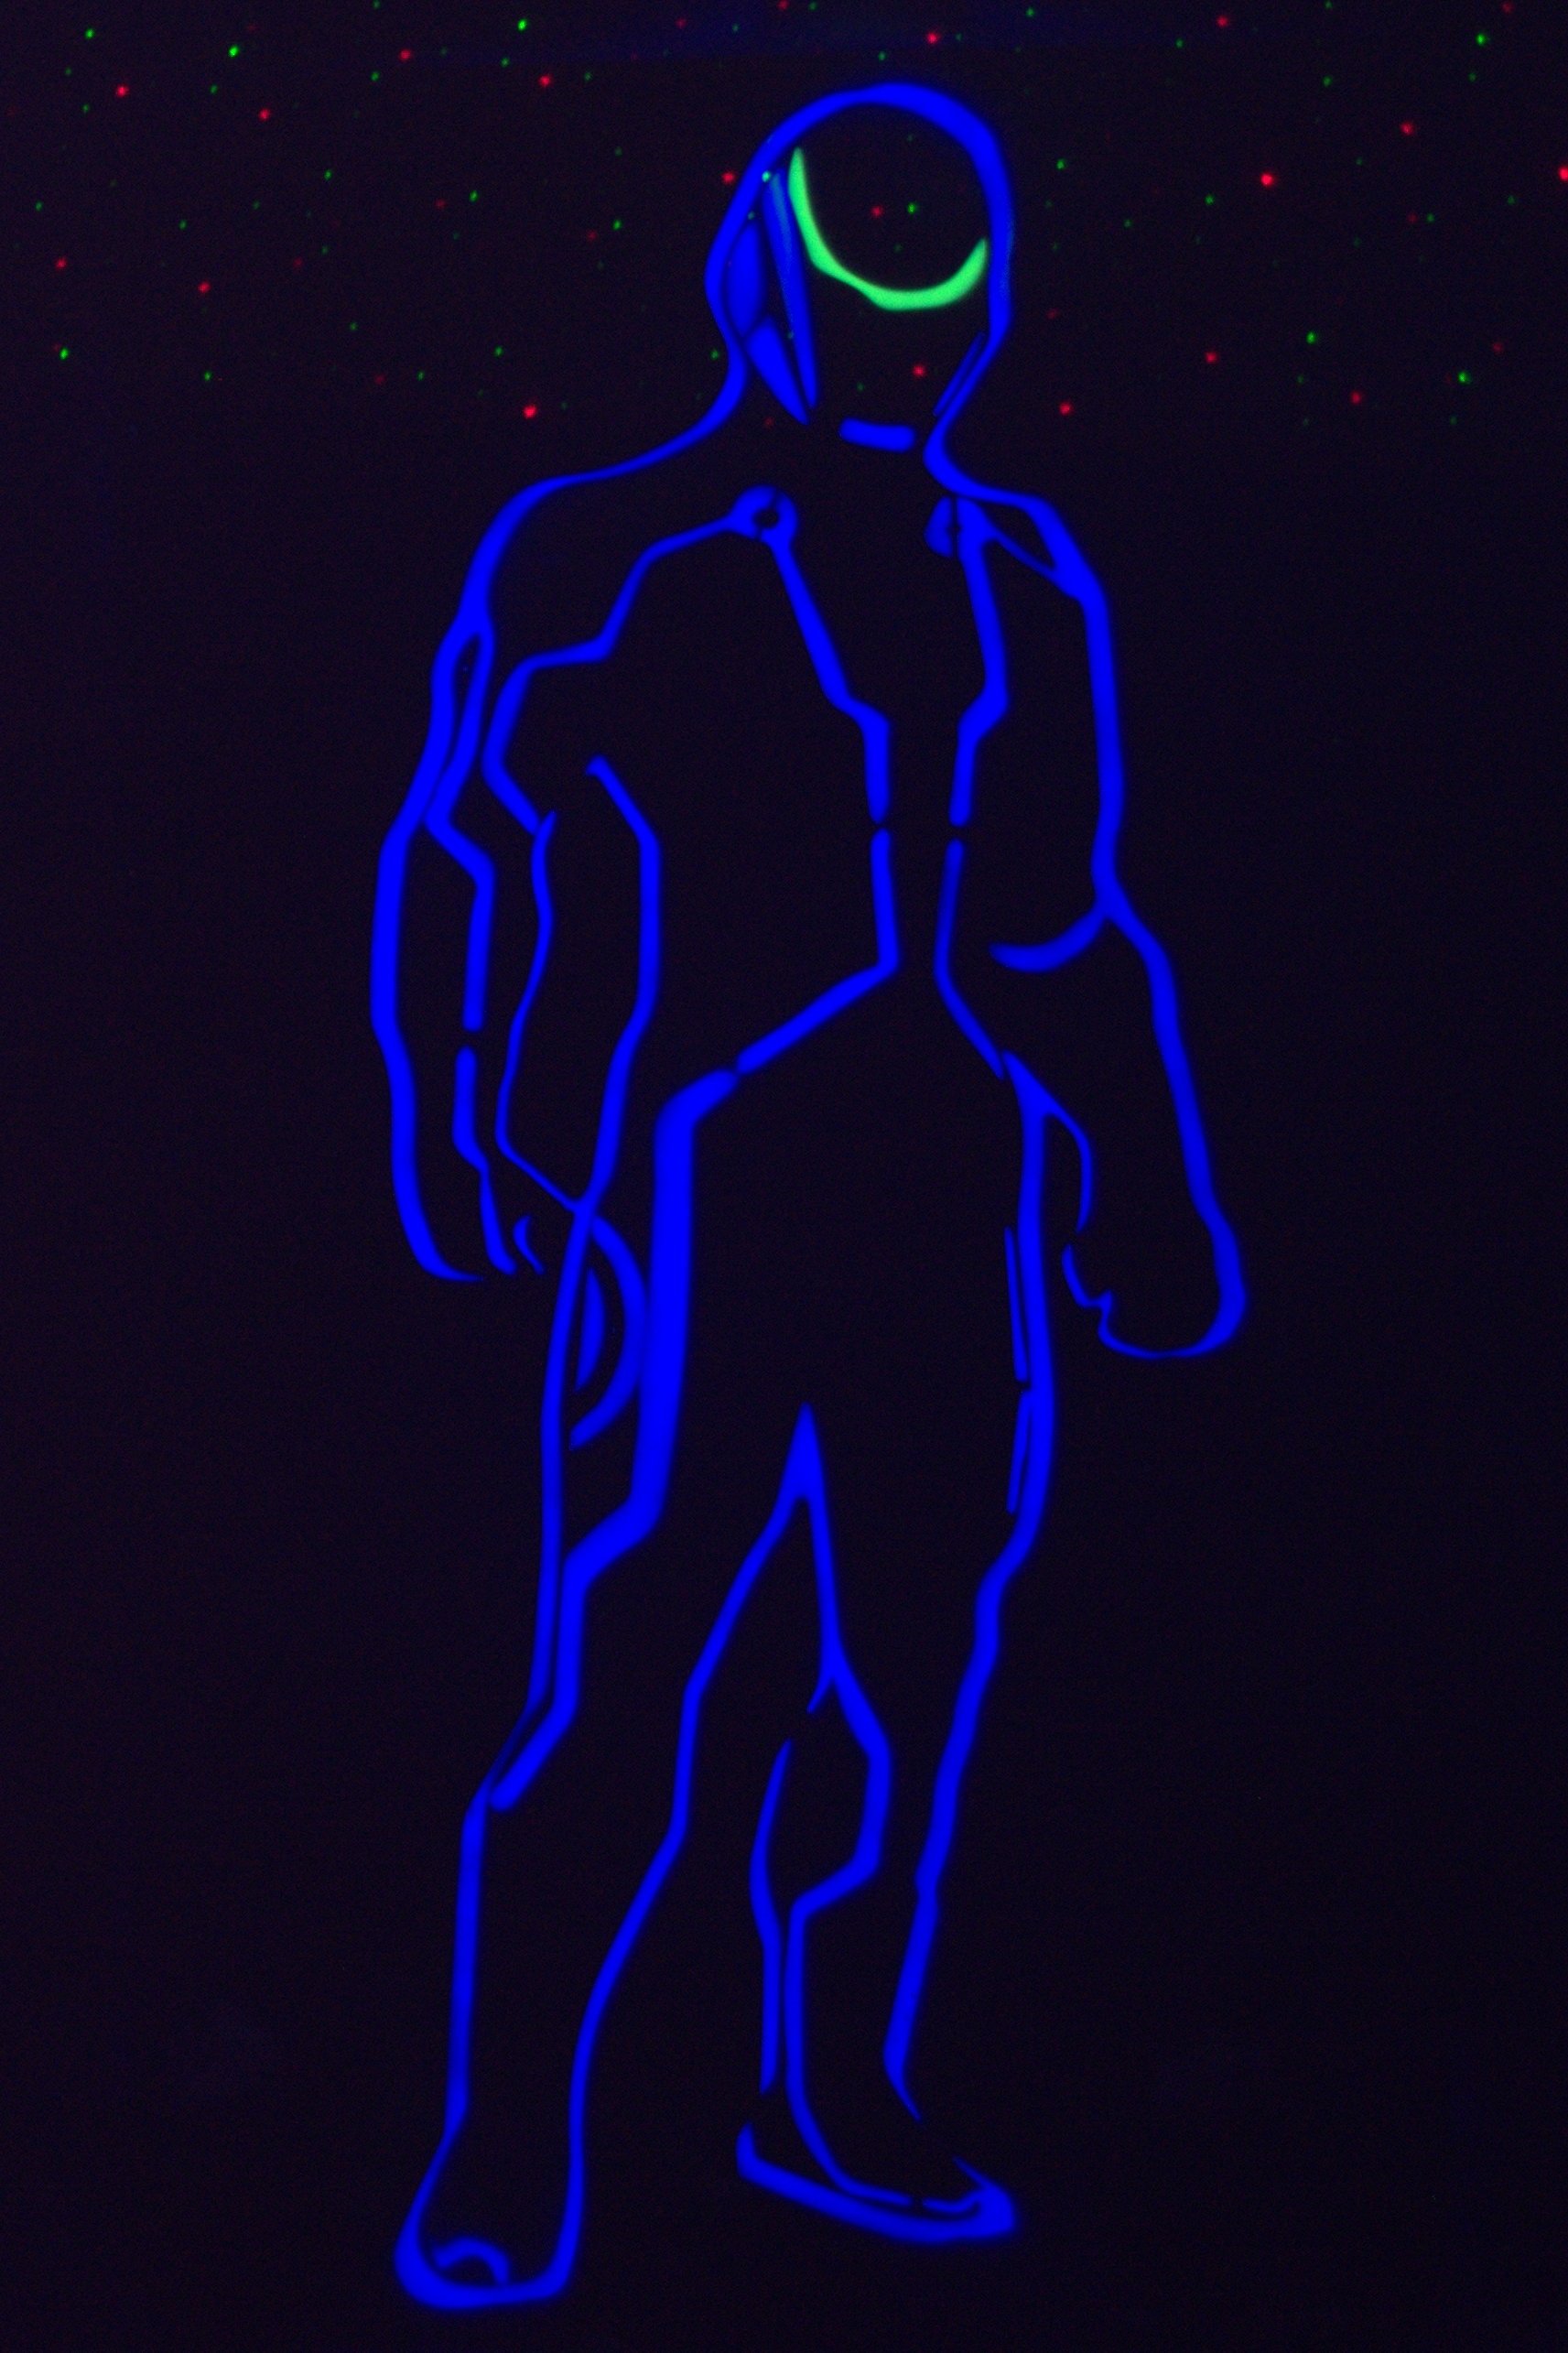
sport, hall, font, arena, team, illustration, target, sports hall, lasertag, black light, lasertagarena